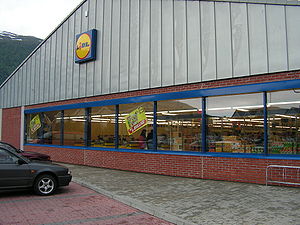
Discountbutik
Lidl er en discountbutik
Discountbutik eller et lavprisvarehus er en butik, hvor det primære salgsparameter er en lav pris. Discountbutikker har et begrænset varesortiment, da man for at øge omsætningen og minimere lageromkostningerne sælger hurtigt omsættelige varer. For at minimere omkostningerne er butikkerne ofte indrettet spartansk, og varer sælges nogle gange direkte fra paller og papkasser. Discountbutikker indgår som regel i butikskæder, da man på den måde kan opnå nogle stordriftsfordele i forbindelse med indkøb og markedsføring.